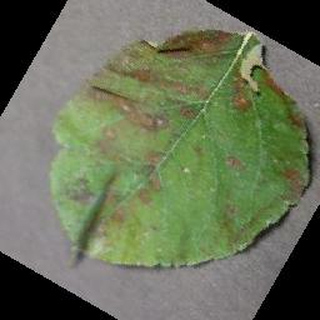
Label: apple_cedar_apple_rust